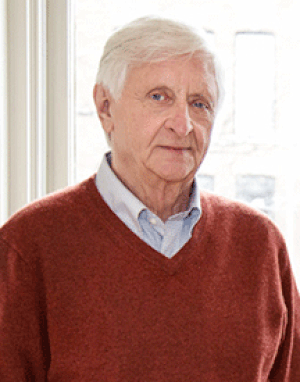
Jacques Godbout en 2014, Photo: Frédérick Duchesne